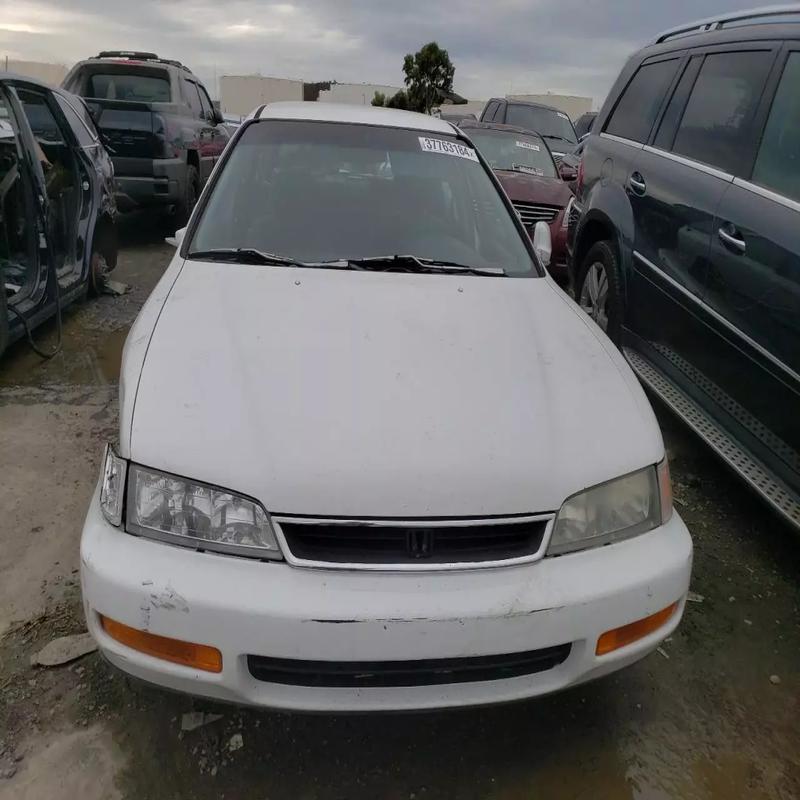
Aucun dommage détecté.
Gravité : aucun